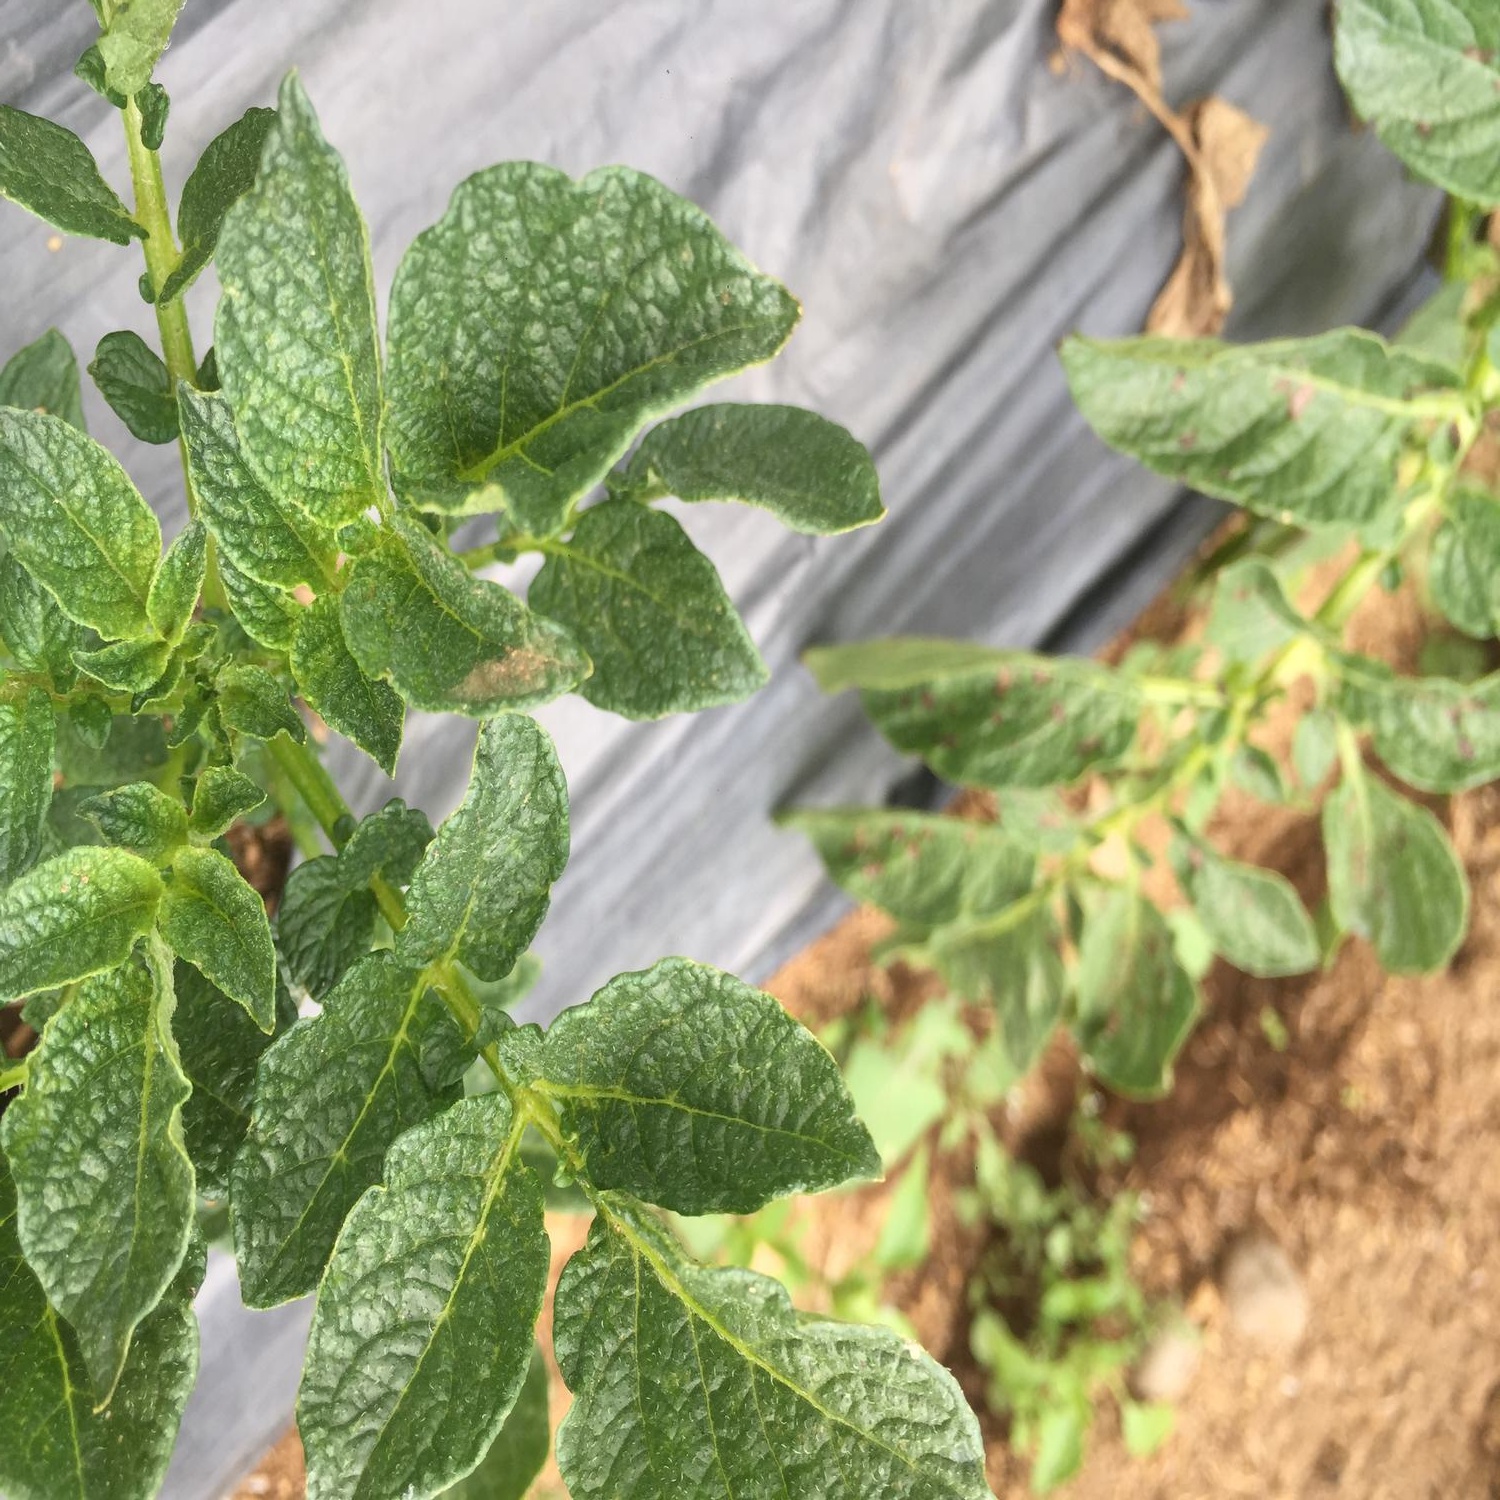
Etiqueta: Virus